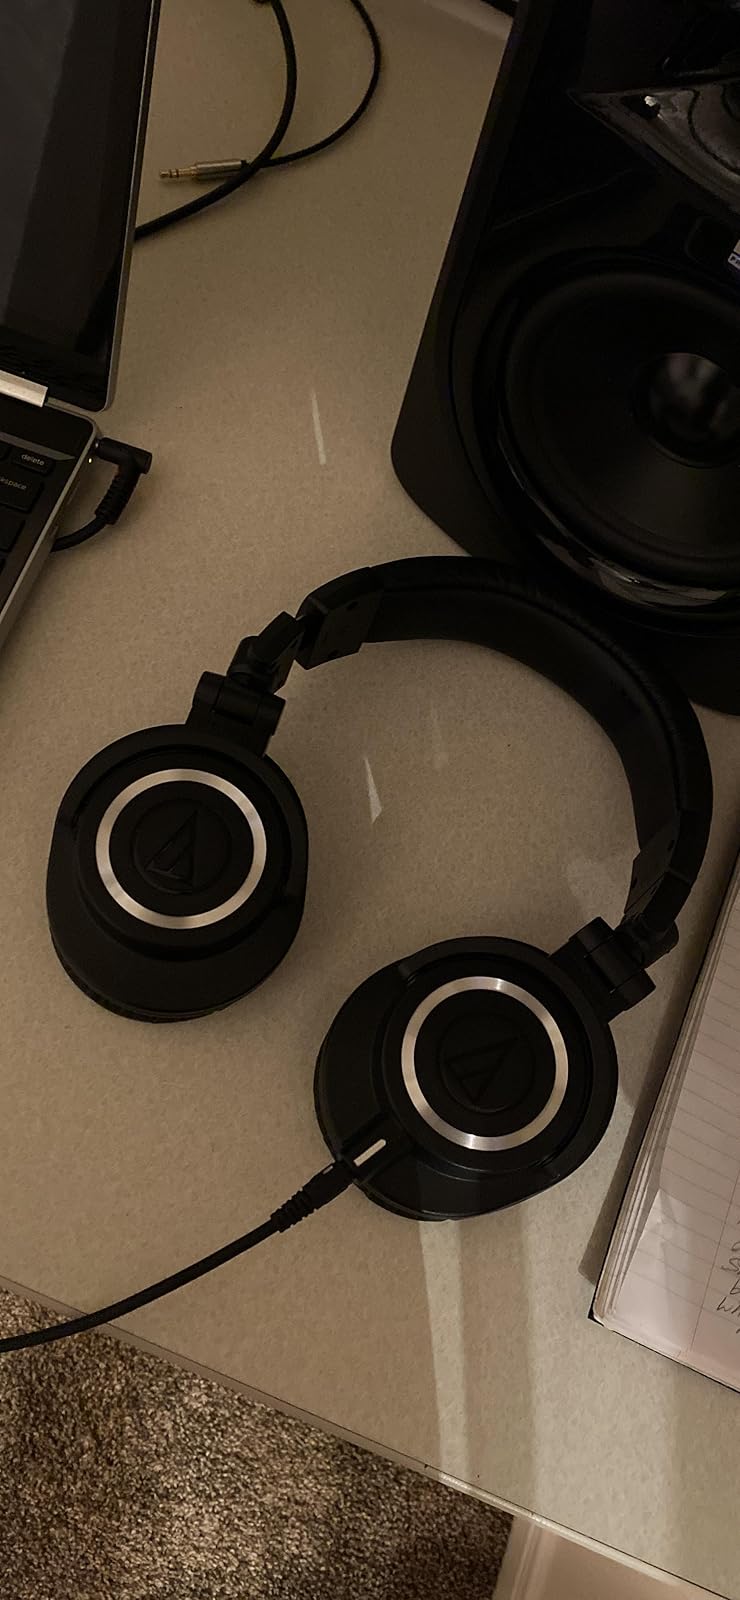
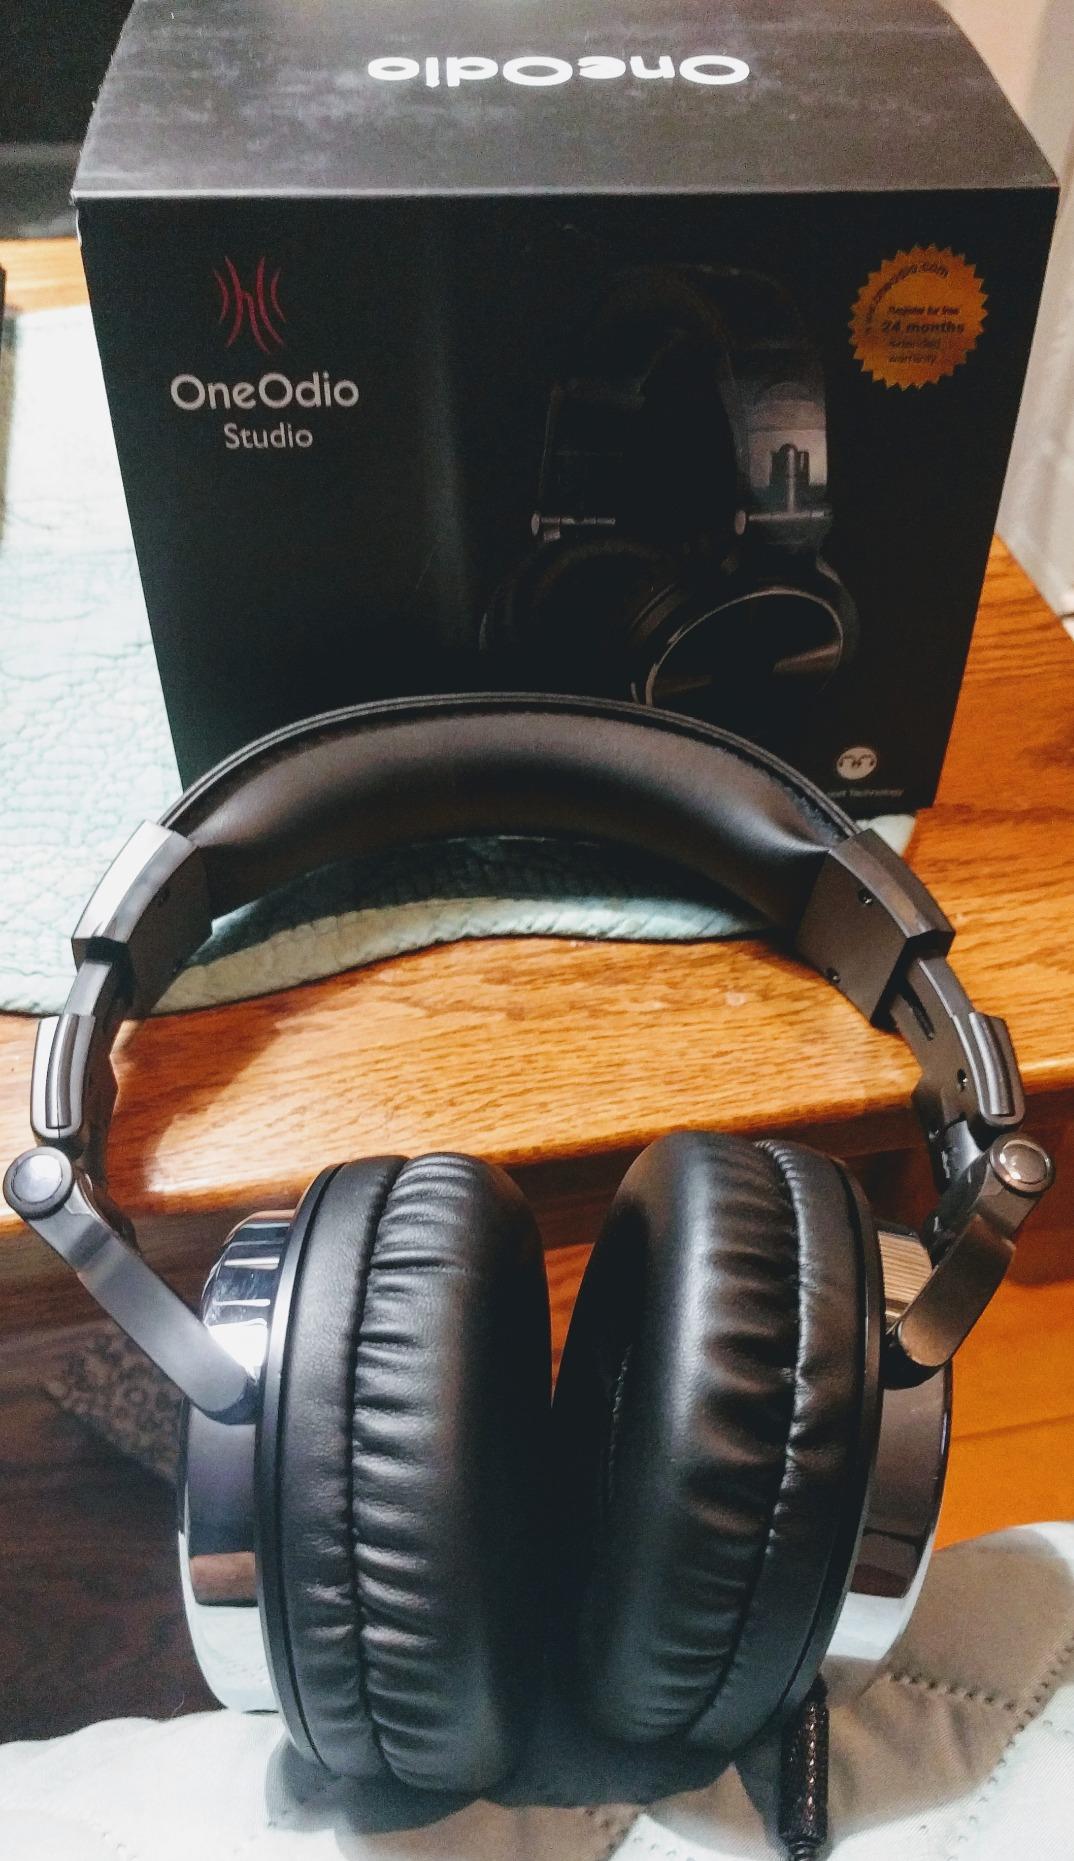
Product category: headphones
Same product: no